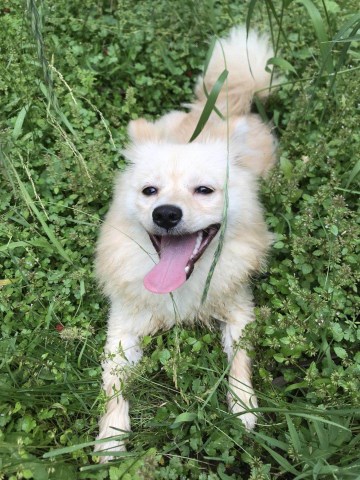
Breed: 1936-n000005-Pomeranian